Describe the emotion expressed in this image:  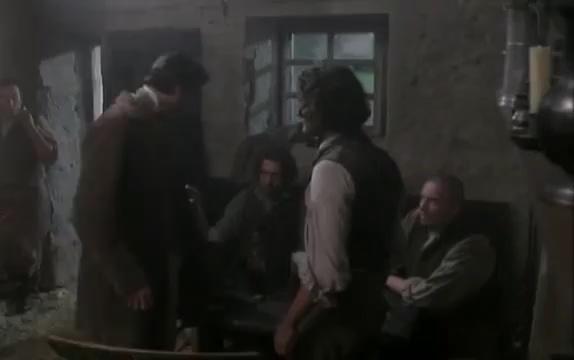
This person displays Fear, valence and arousal with low intensity.